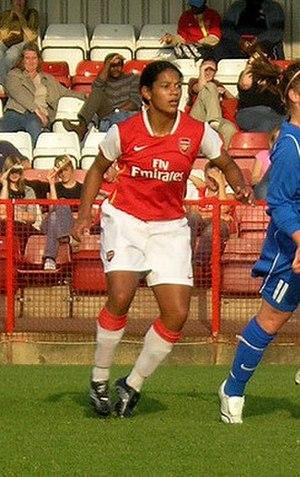
Mary Phillip, née le 14 mars 1977 à Peckham, est une footballeuse britannique.